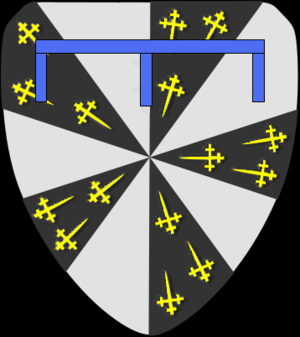
blasonnement de la branche Brienne de la famille d'Enghien
Les conjoints des souverains de Naples ont pour la plupart partagé le titre de leur époux ; lorsque le monarque était roi, son épouse prenait de façon systématique le titre de reine, mais pour le cas où le souverain était une reine, le titre de son conjoint a pu varier. Le plus souvent, celui-ci a porté le titre de roi, mais certains ont porté celui de duc de Calabre. Les épouses des souverains de Naples n'avaient pas de statut constitutionnel ou de rôle politique, mais l'inverse n'est pas vrai : la plupart des époux des souveraines devenaient monarques de plein droit. En italien, on utilise également le terme de rois consorts ou reines consorts pour différencier les conjoints des souverains en titre. Cet usage n'a pas cours en français.
Pierre d'Enghien, était comte de Lecce de 1380 à 1384 et de Castro.